History of Christianity in Romania

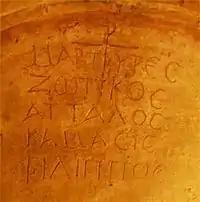
The Latin transliteration of the Greek martyrs' names from Niculițel: , , , .

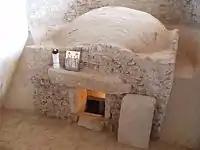
Four martyrs' tomb at Niculițel (4th century)

Christian communities in Romania date at least from the 3rd century. According to an oral history first recorded by Hippolytus of Rome in the early 3rd century, Jesus Christ's teachings were first propagated in "Scythia" by Saint Andrew. If "Scythia" refers to Scythia Minor, and not to the Crimea as has been claimed by the Russian Orthodox Church, Christianity in Romania can be considered of apostolic origin.